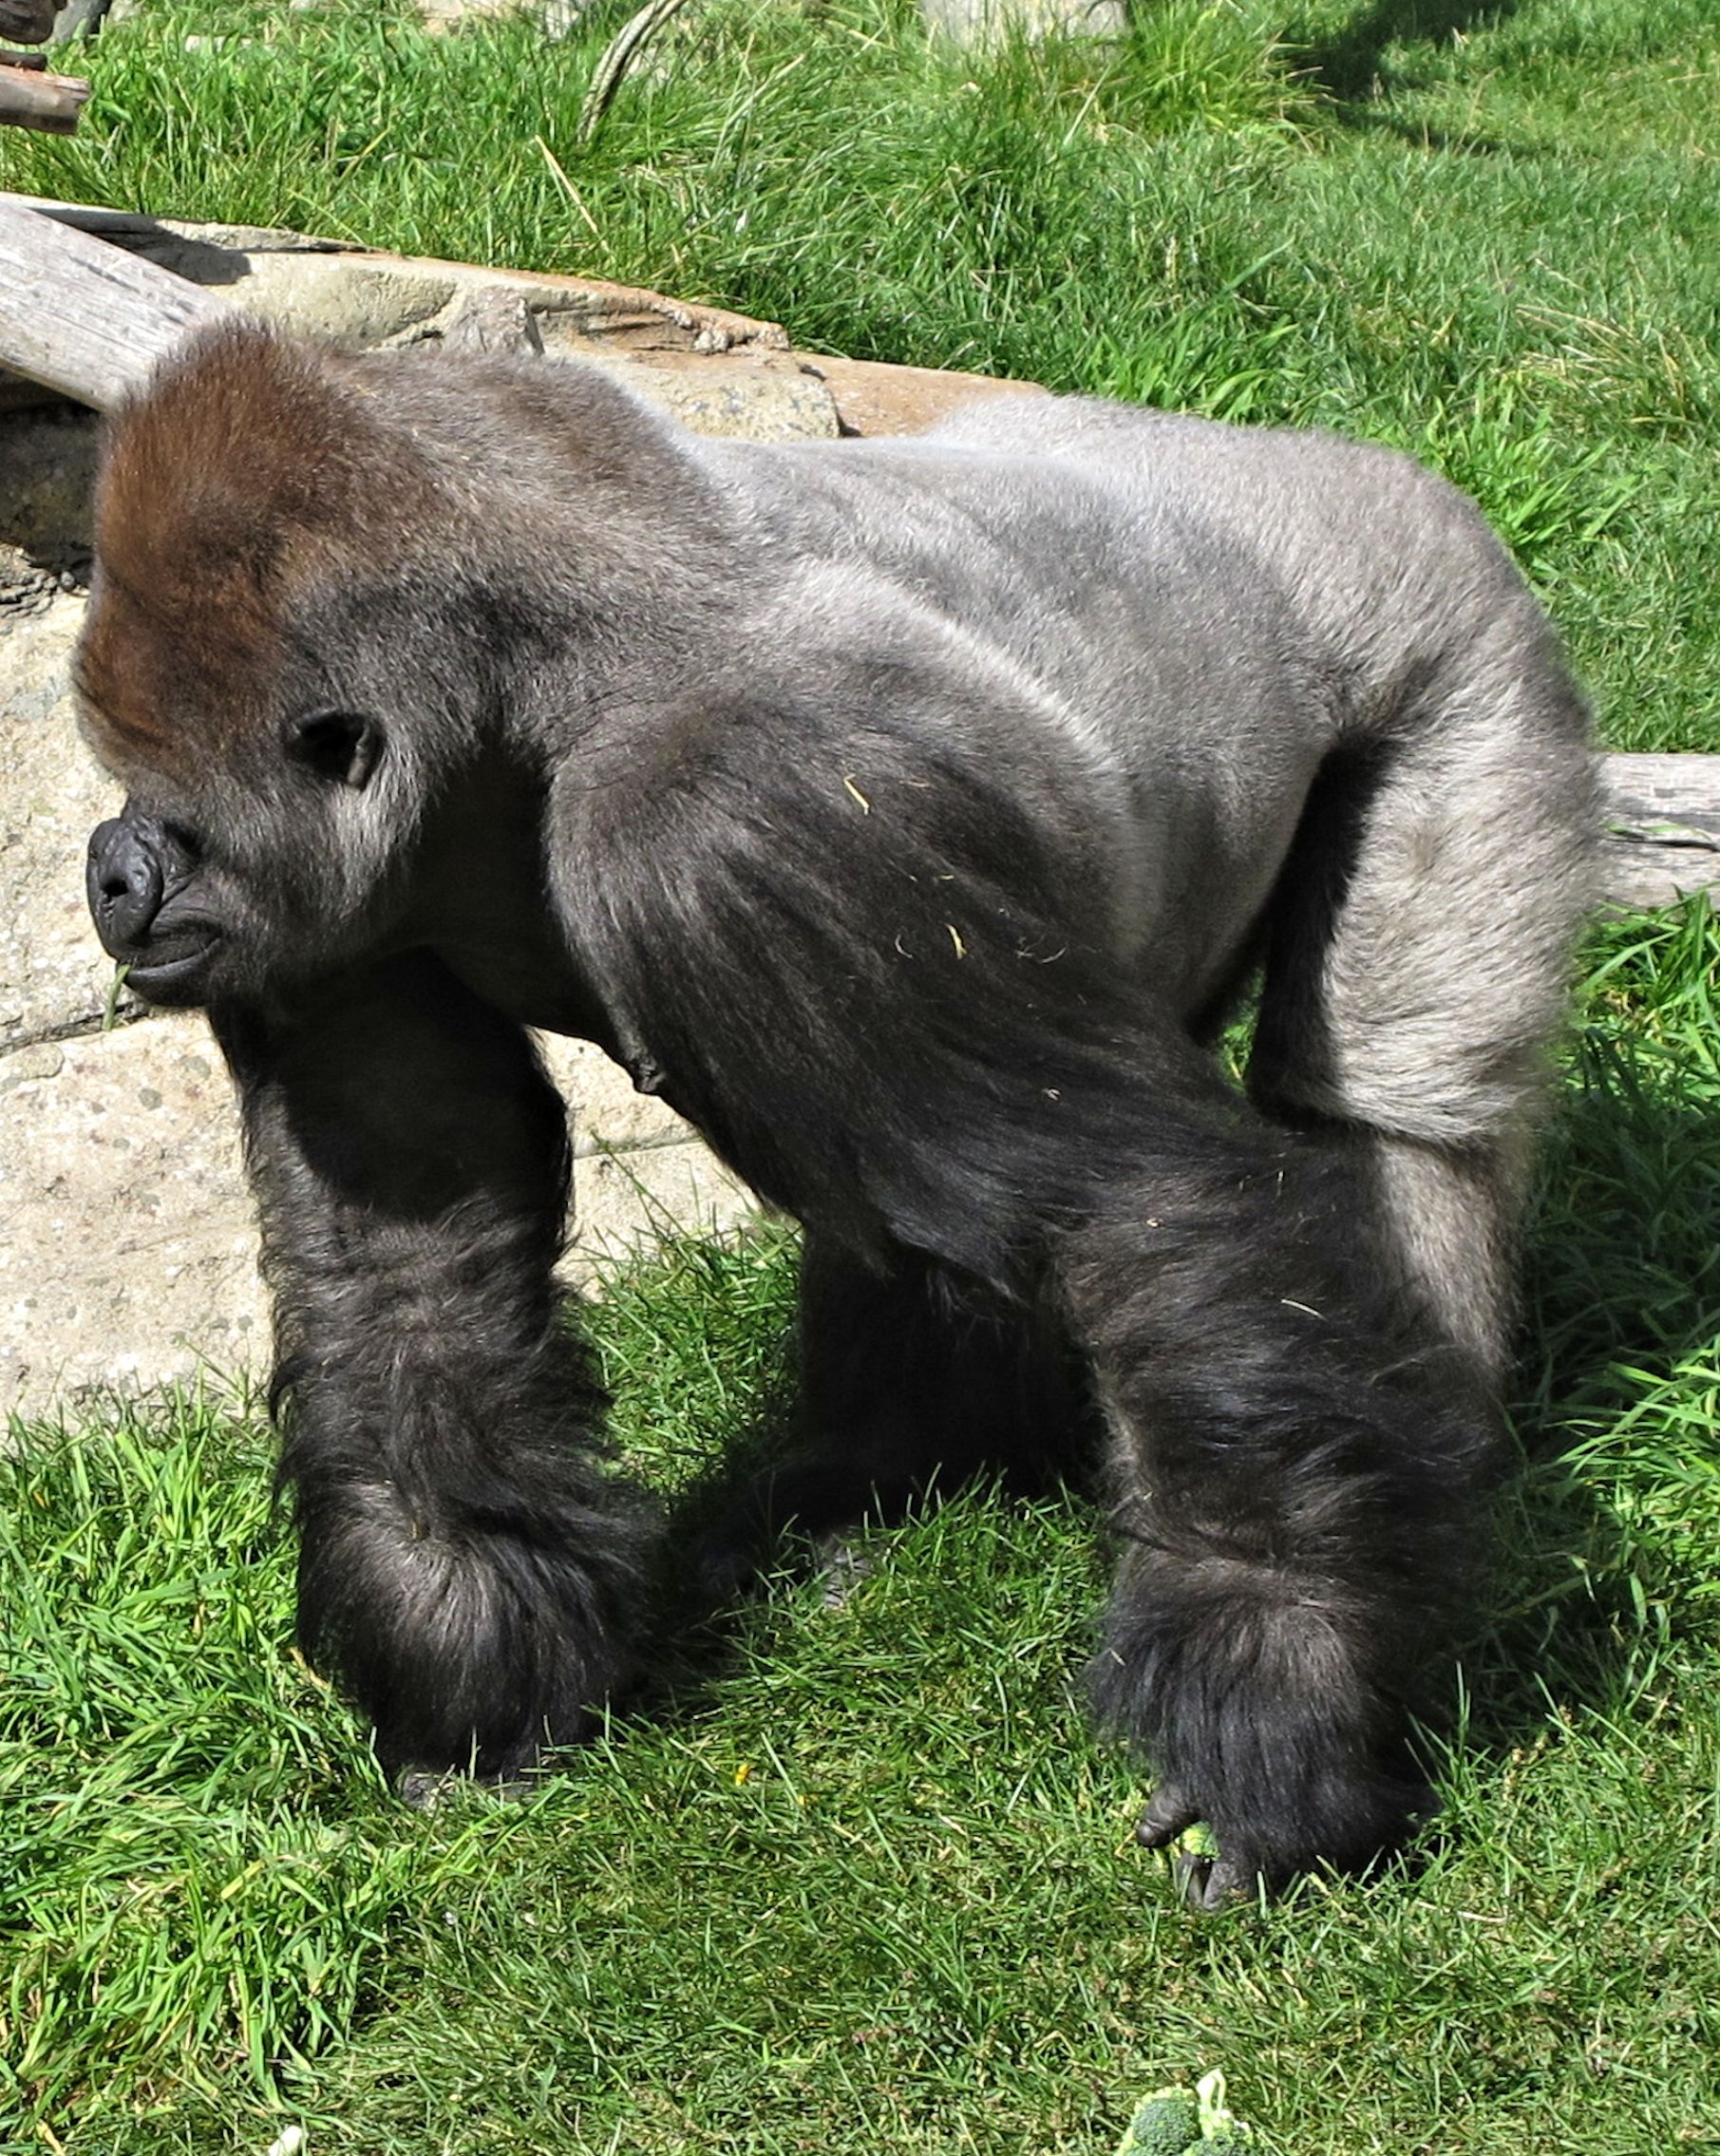
zoo, mammal, monkey, fauna, primate, gorilla, chimpanzee, ape, canada, vertebrate, calgary, silverback, western gorilla, great ape, common chimpanzee